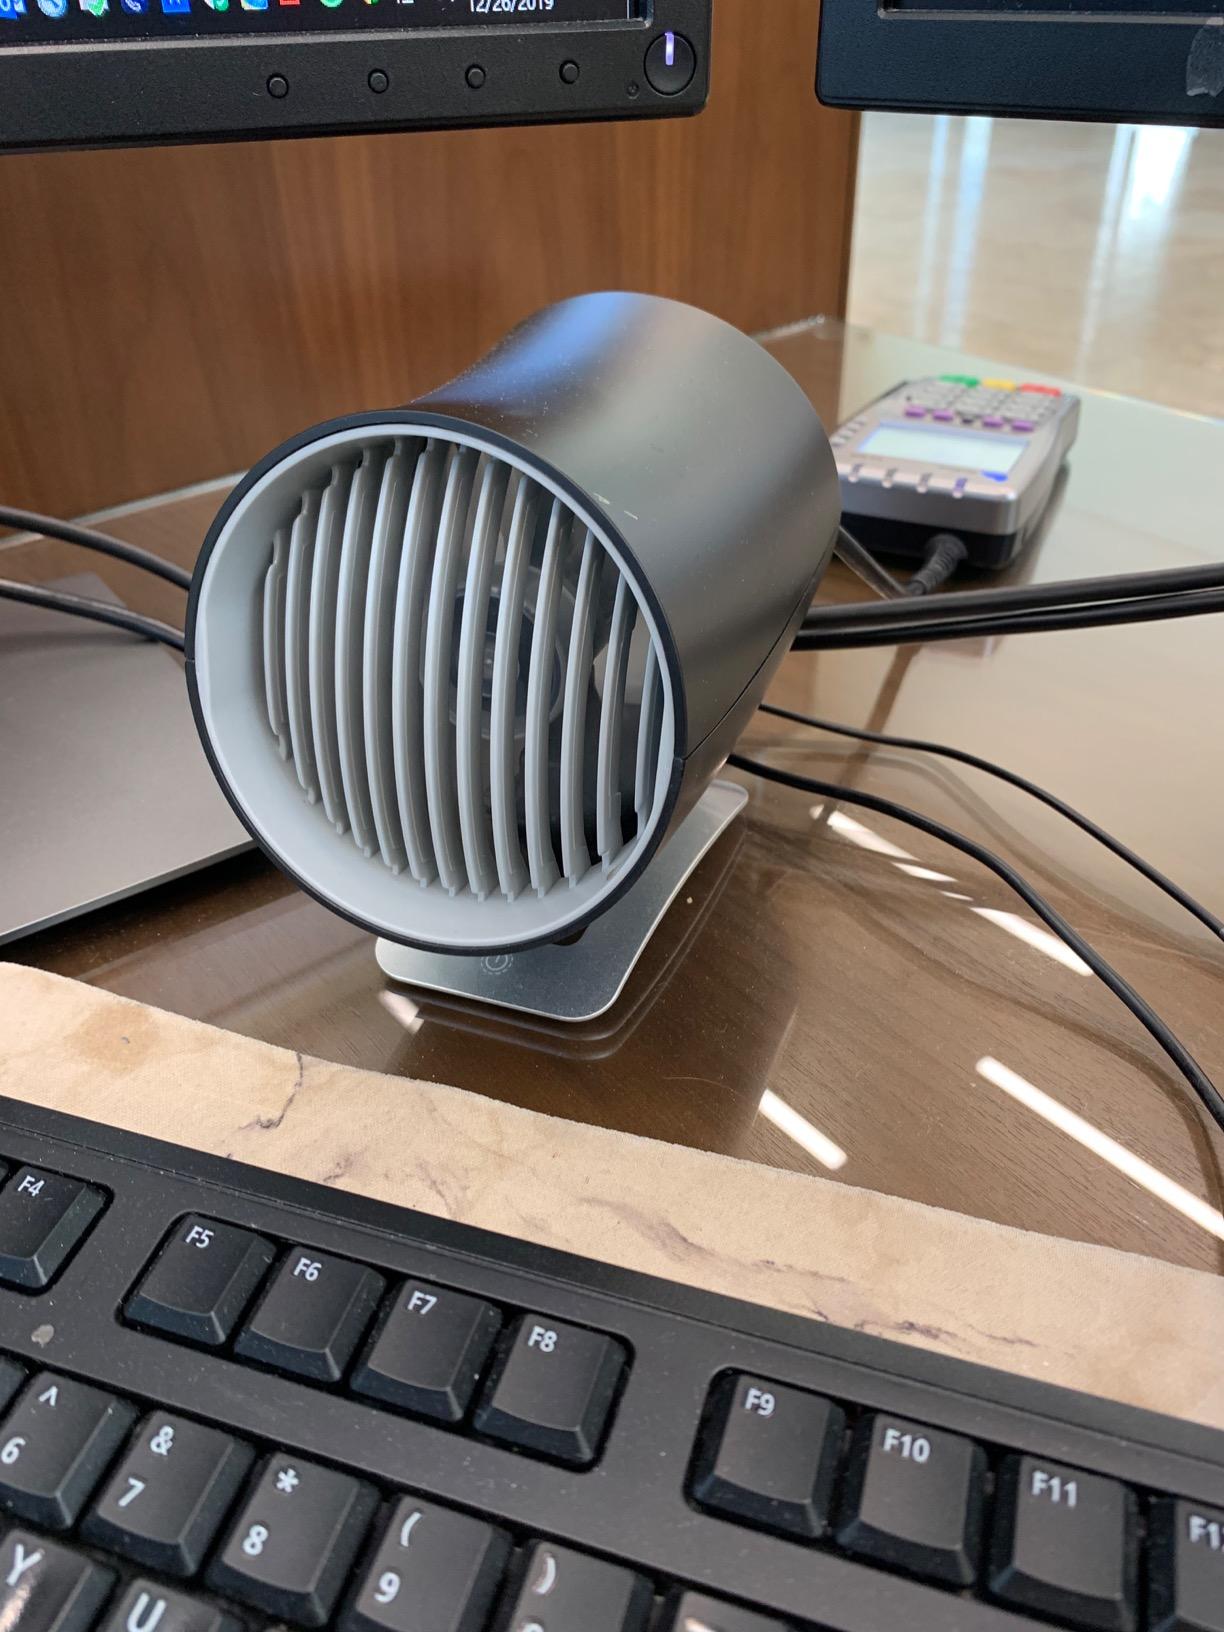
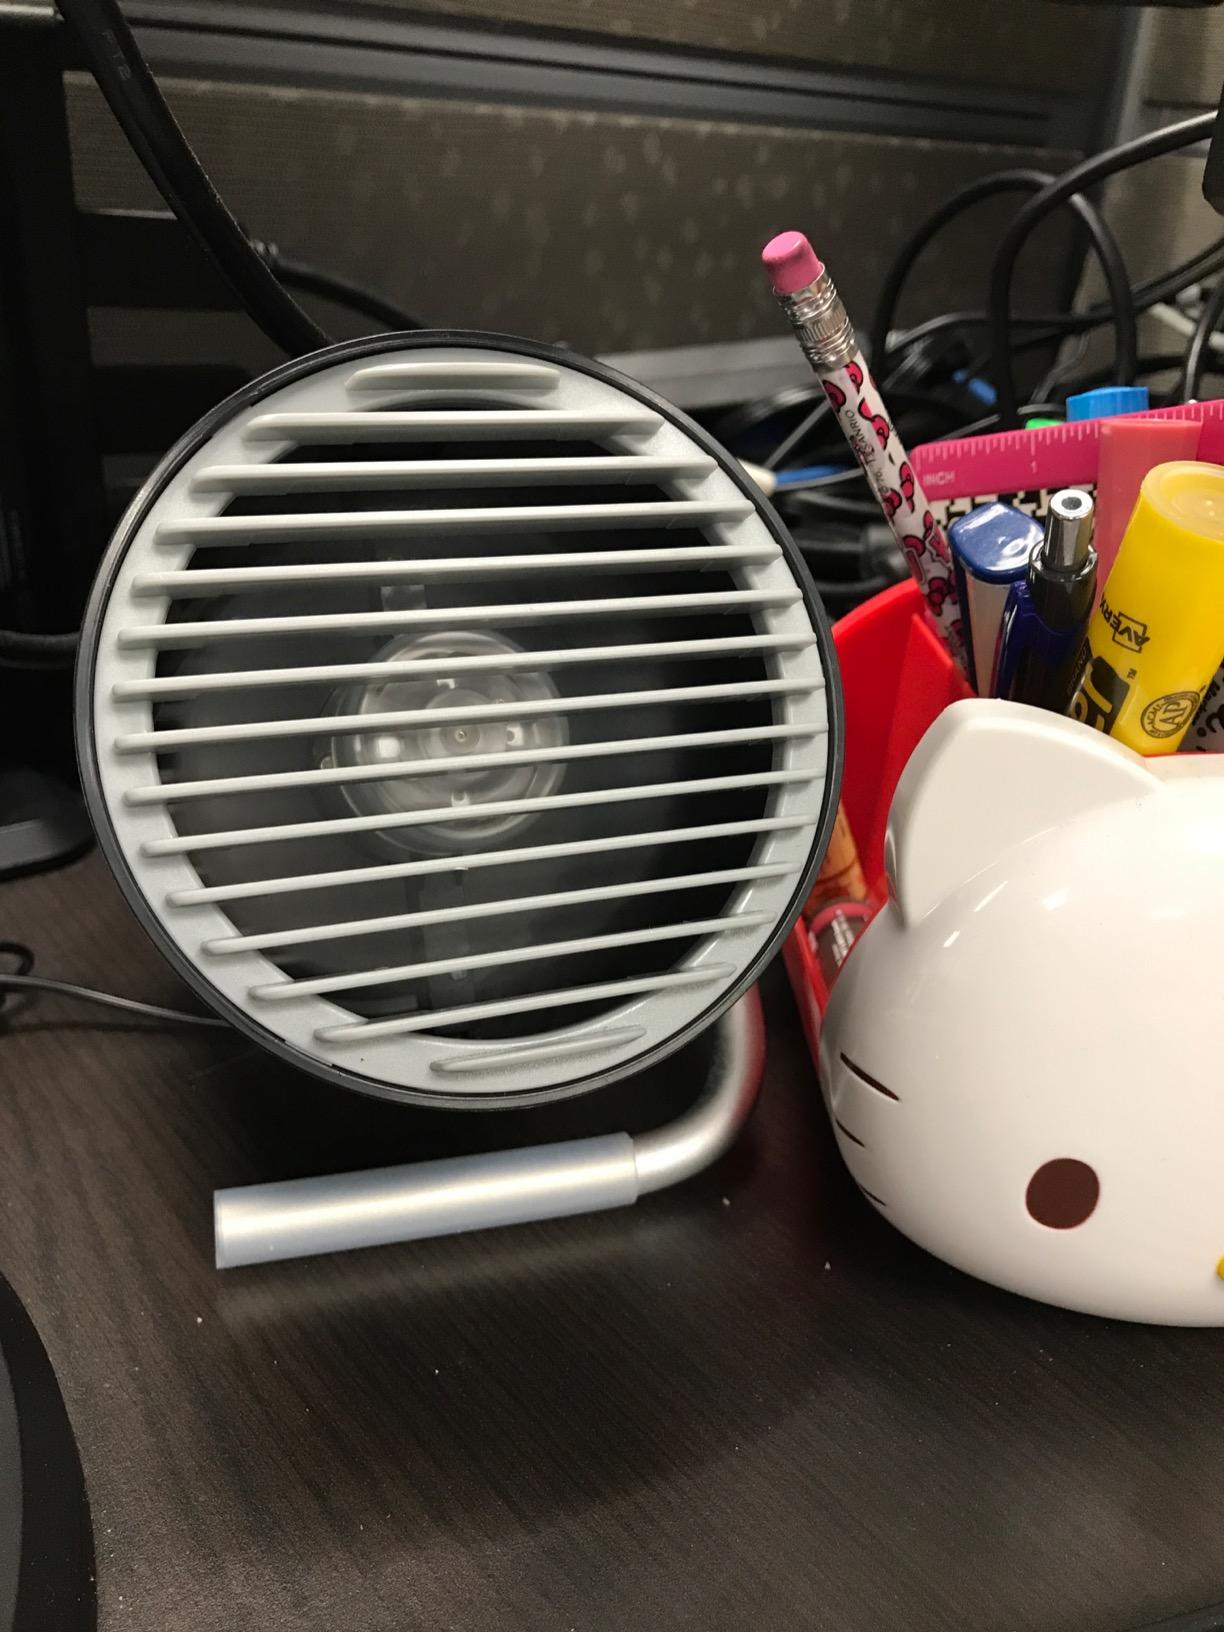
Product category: fan
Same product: no